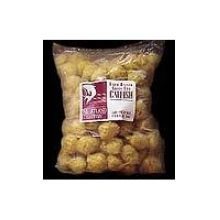
Item Name: Heartland Catfish Regular Hushpuppy, 5 Pound -- 2 per case.
Value: nan
Unit: None

Price: 74.69